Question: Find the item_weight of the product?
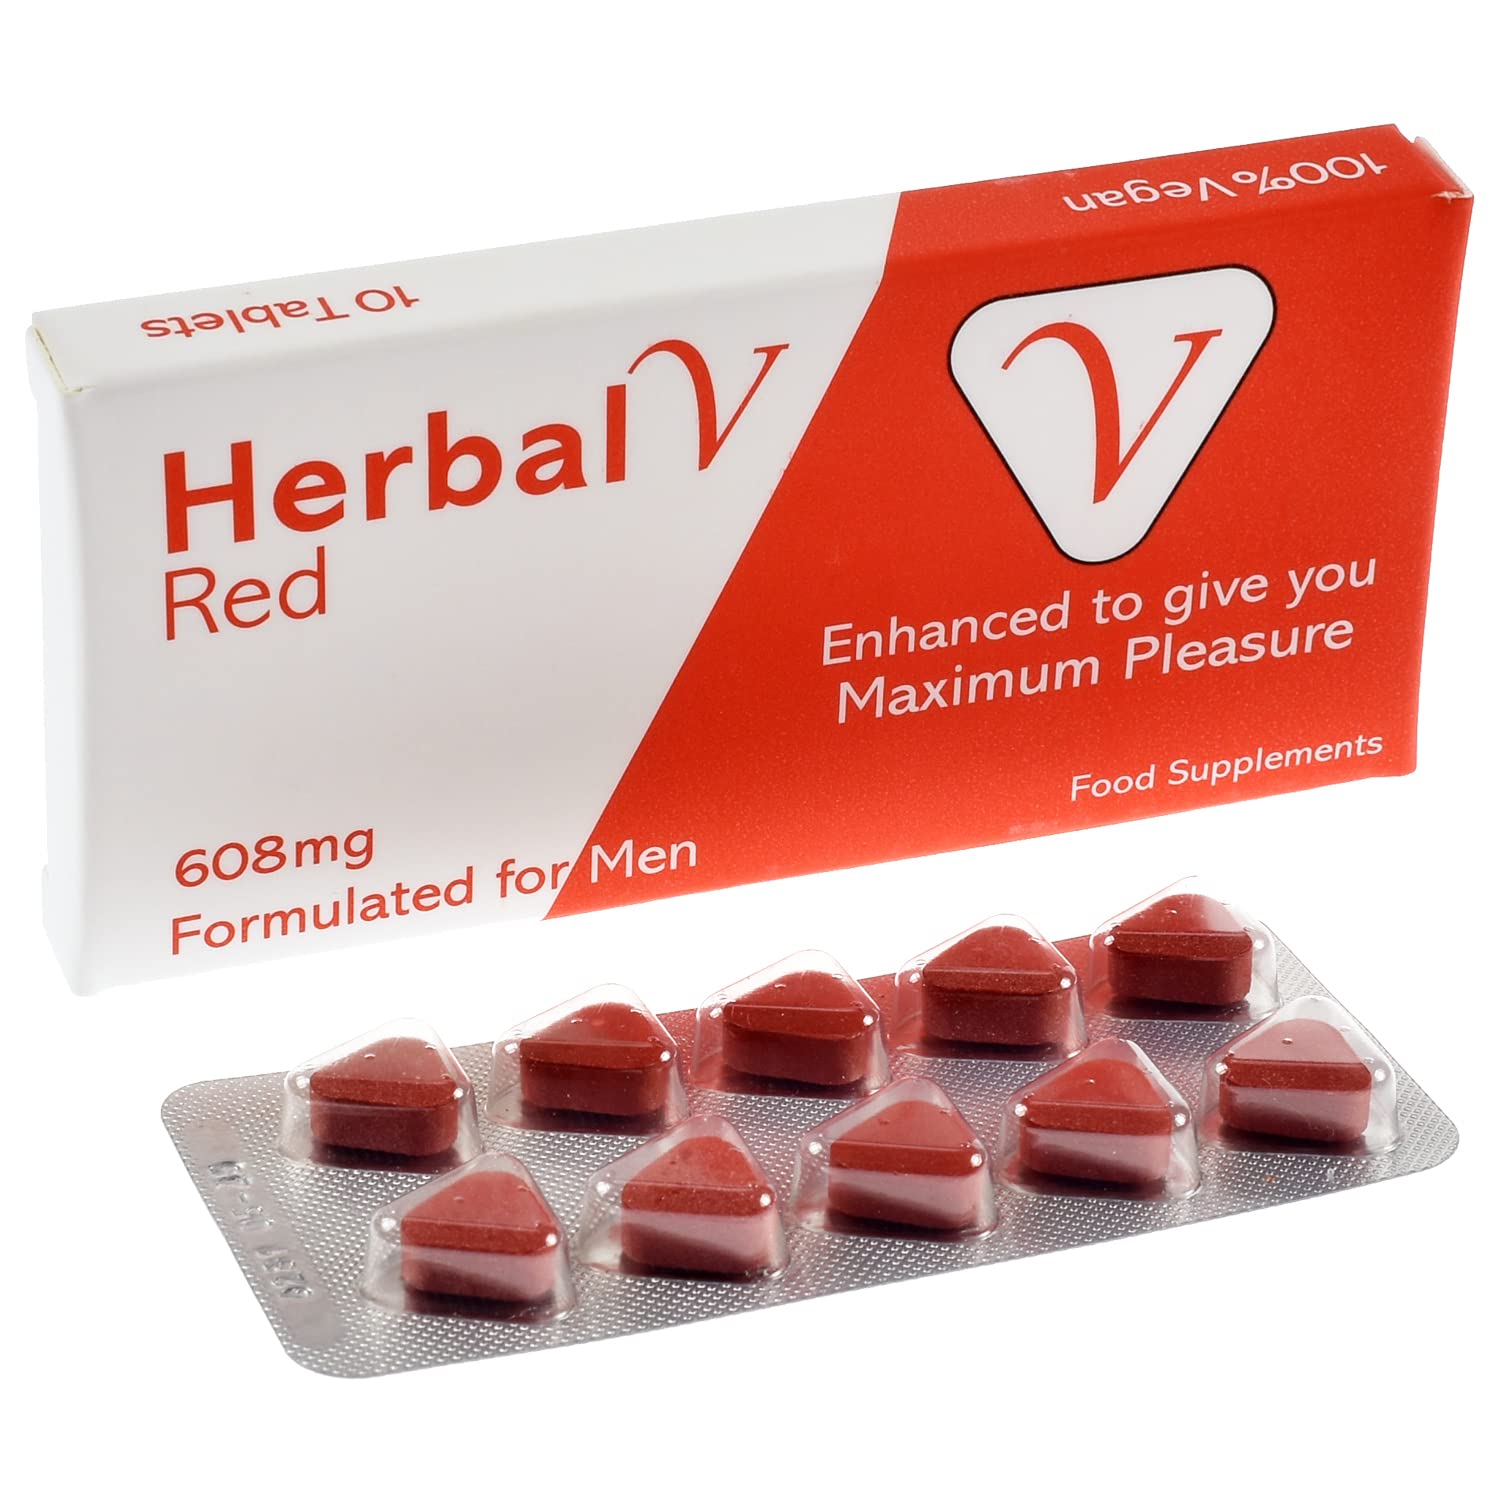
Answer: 608 milligram